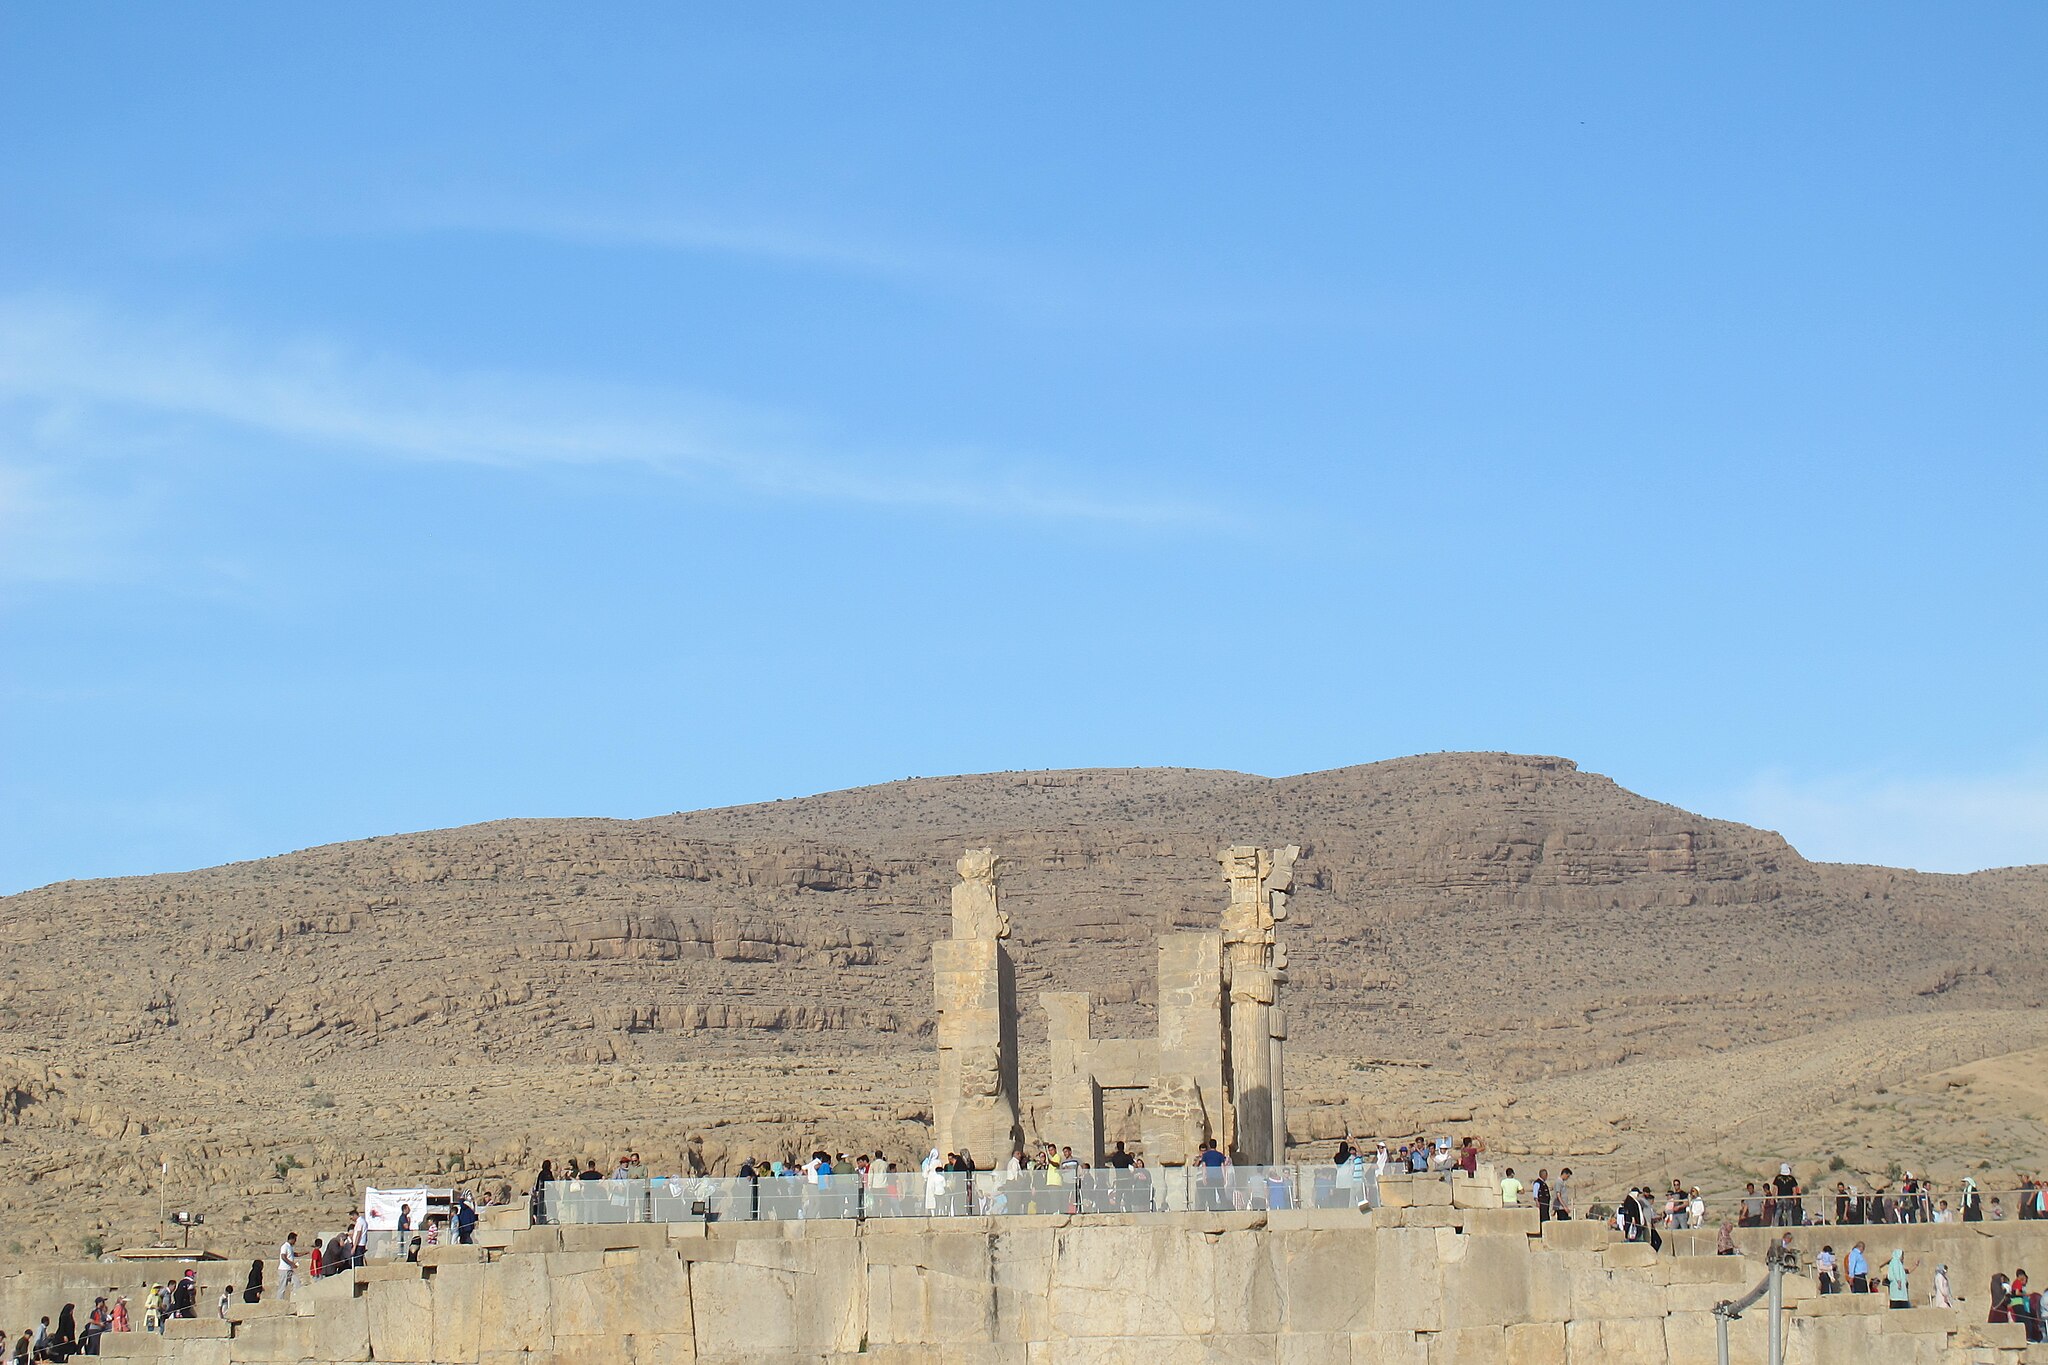
Title: تخت جمشید به روایت مینیک5
Date: 2016-07-16 23:06:25
Categories: Images from Wiki Loves Monuments 2018, Self-published work, Cultural heritage monuments in Iran with known IDs, Uploaded via Campaign:wlm-ir, Images from Wiki Loves Monuments in Marvdasht, 2016 in Persepolis, Images from Wiki Loves Monuments 2018 in Iran, Remote views of Gate of All Nations